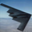
Label: airplane